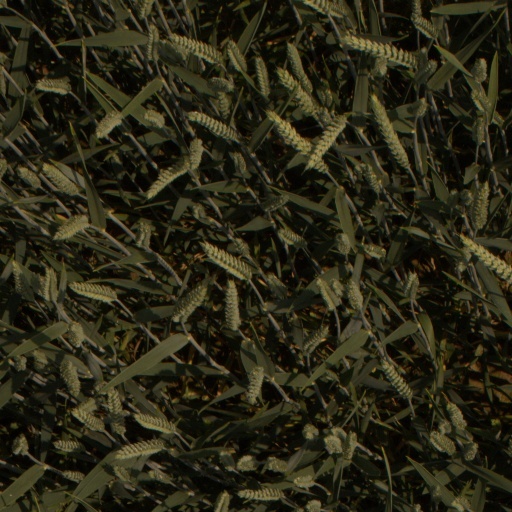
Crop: wheat